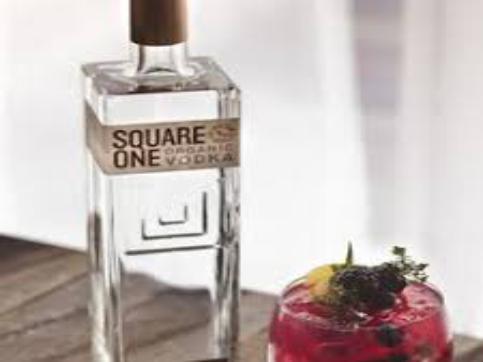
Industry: Food